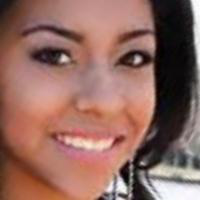
Age group: age 21-30